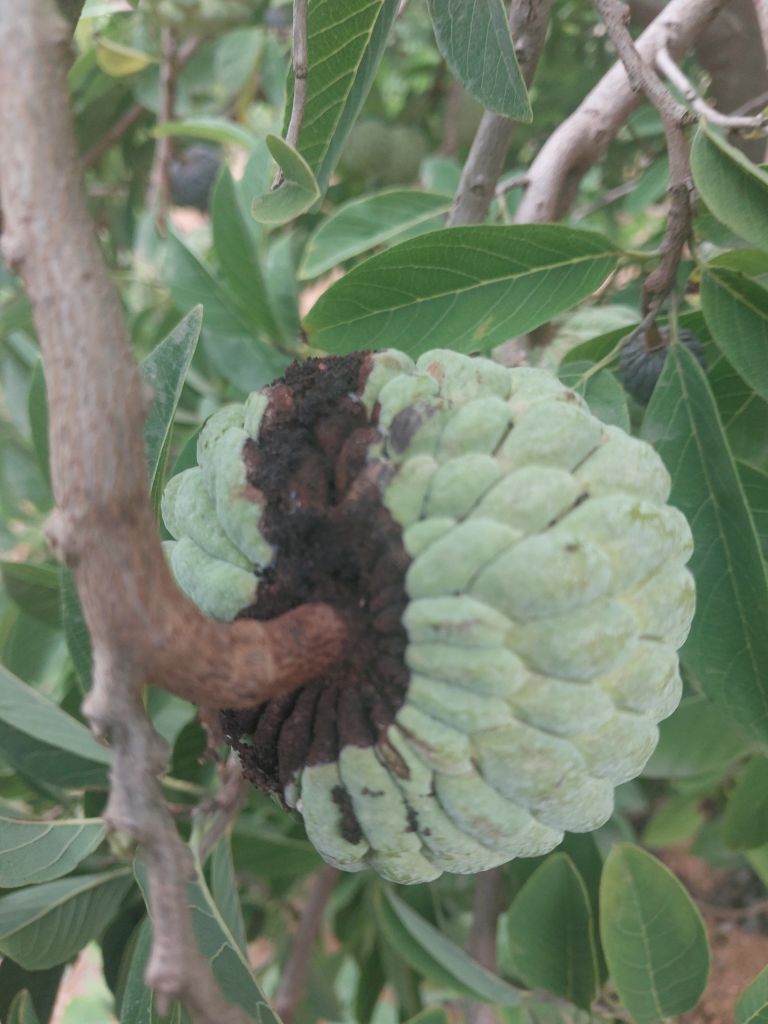
Disease label: Diplodia Rot